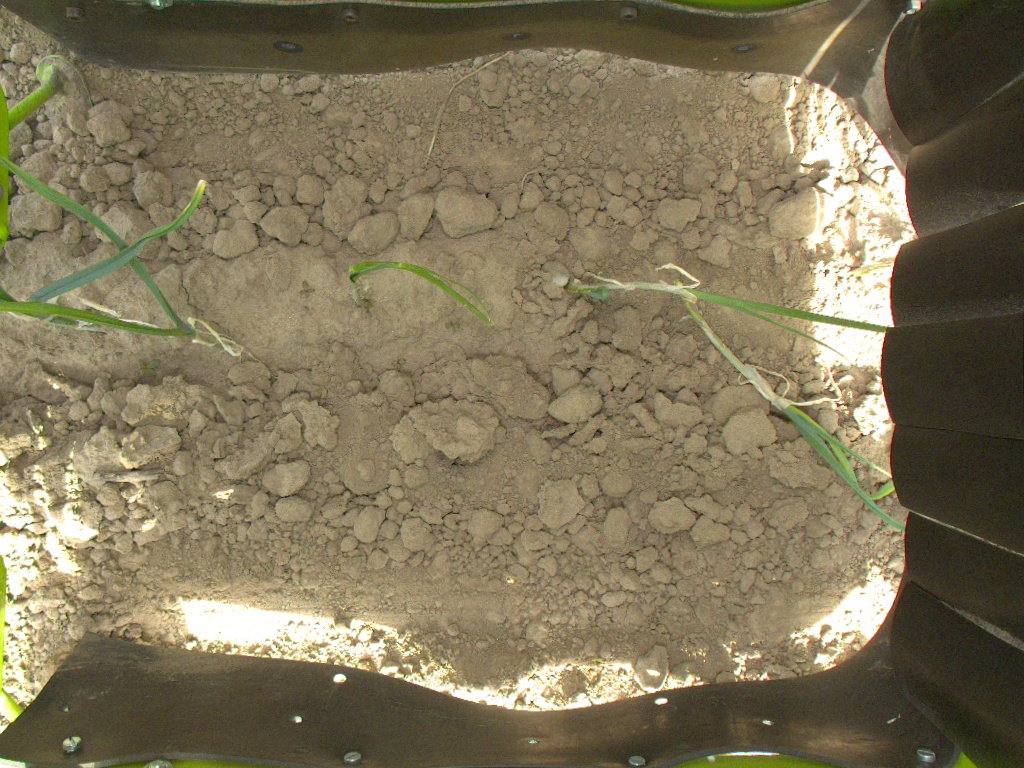
Crop: leek
Objects: leek, leek, leek, leek, leek, stem_leek, stem_leek, stem_leek, stem_leek, stem_leek